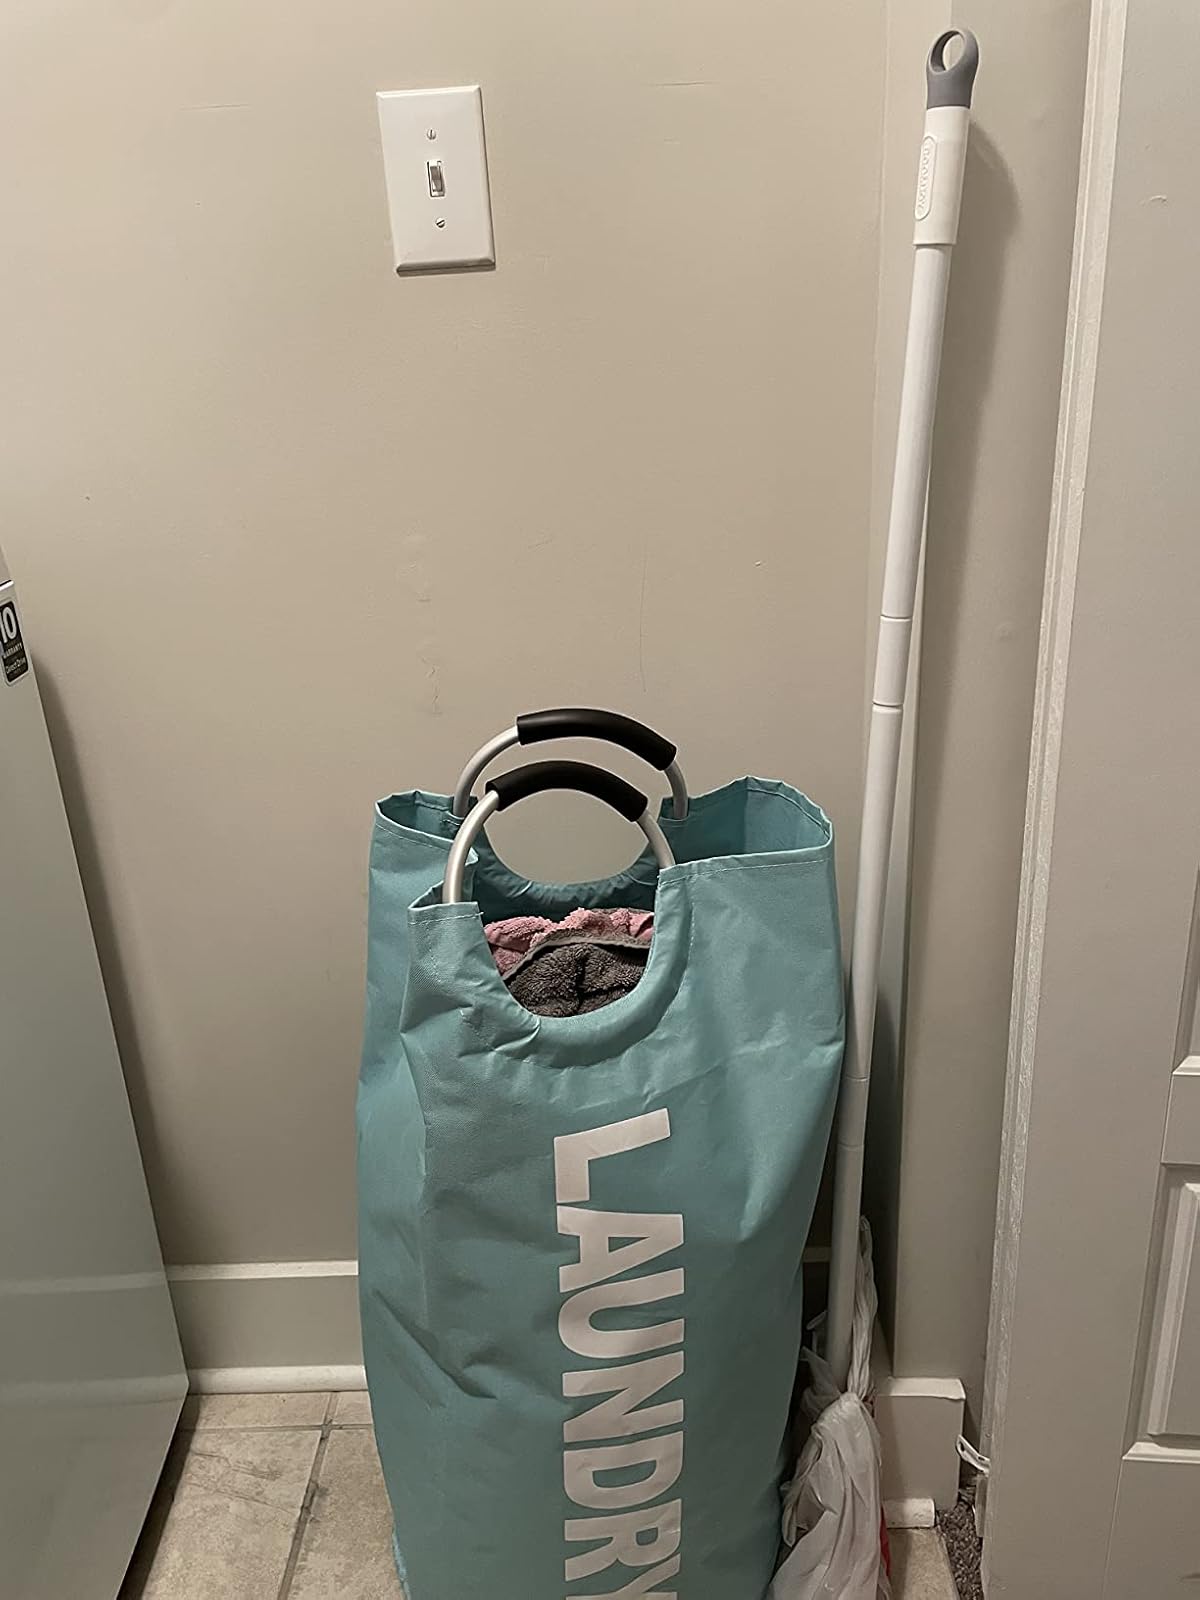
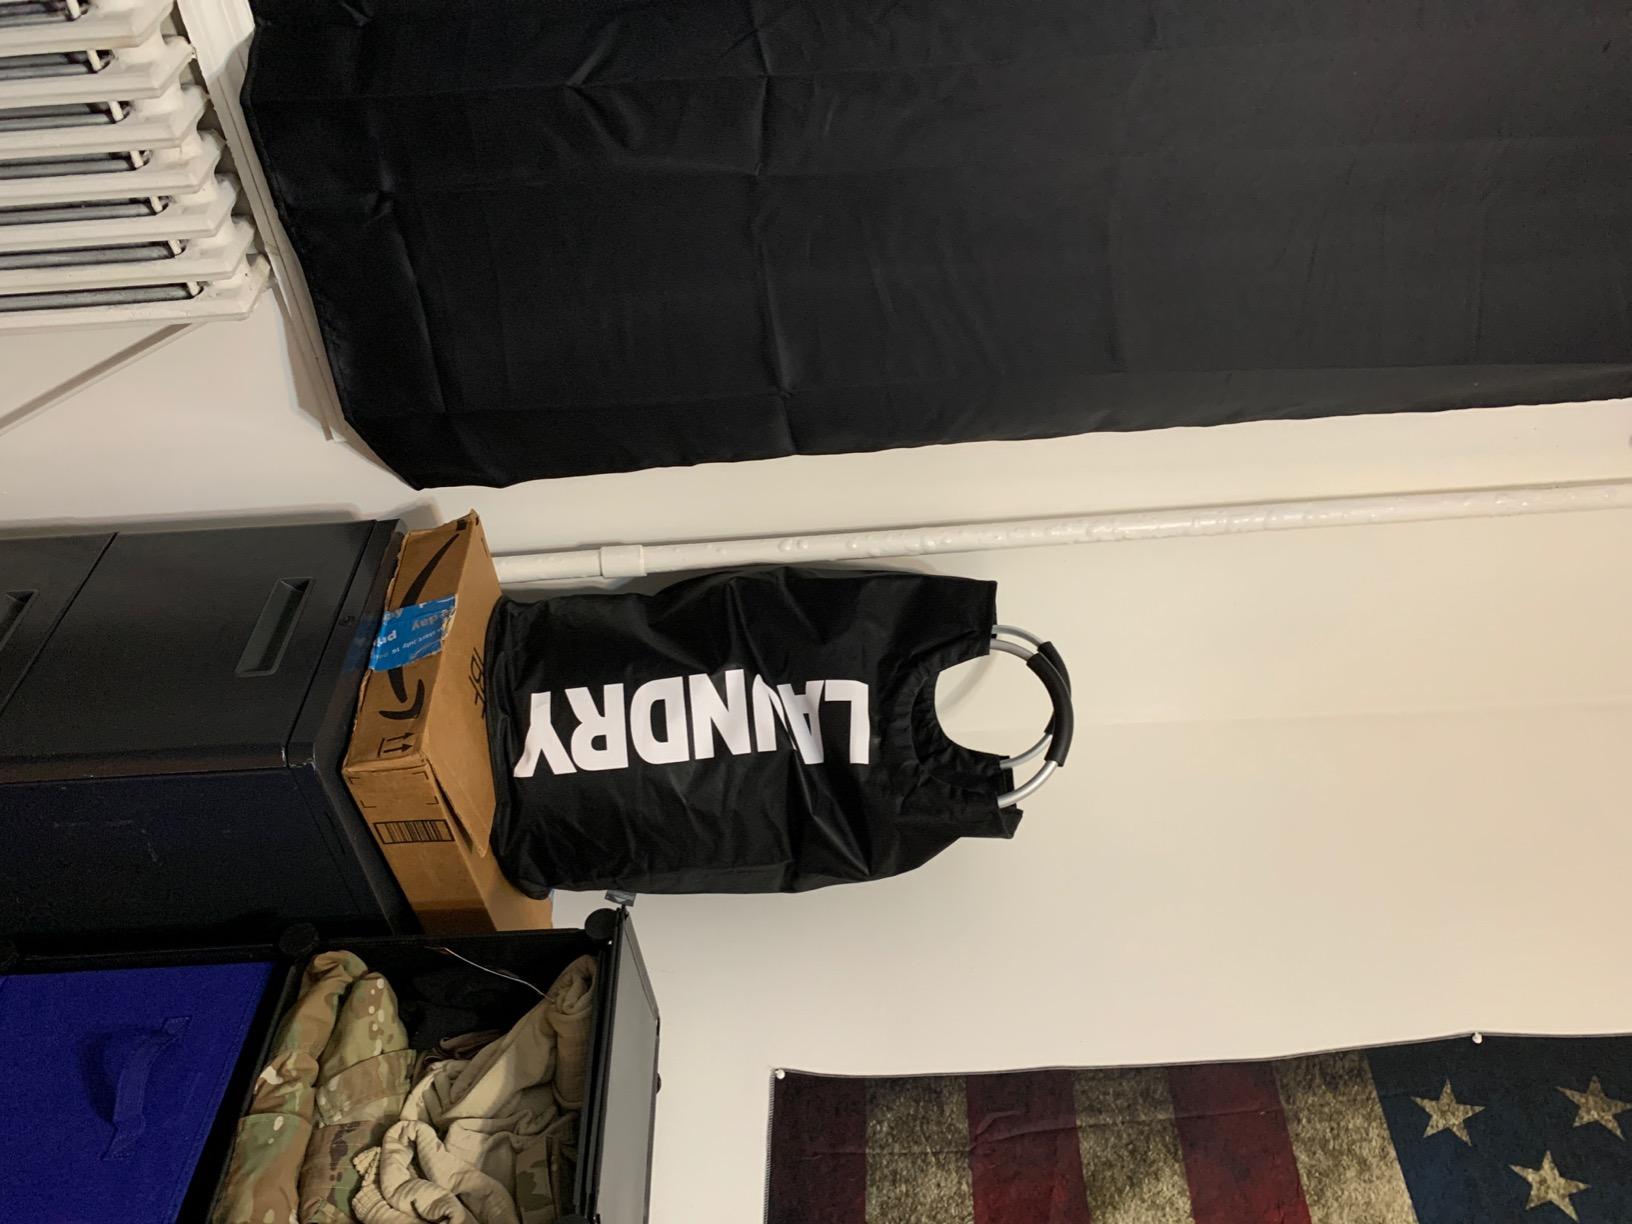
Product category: items_hamper
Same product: no